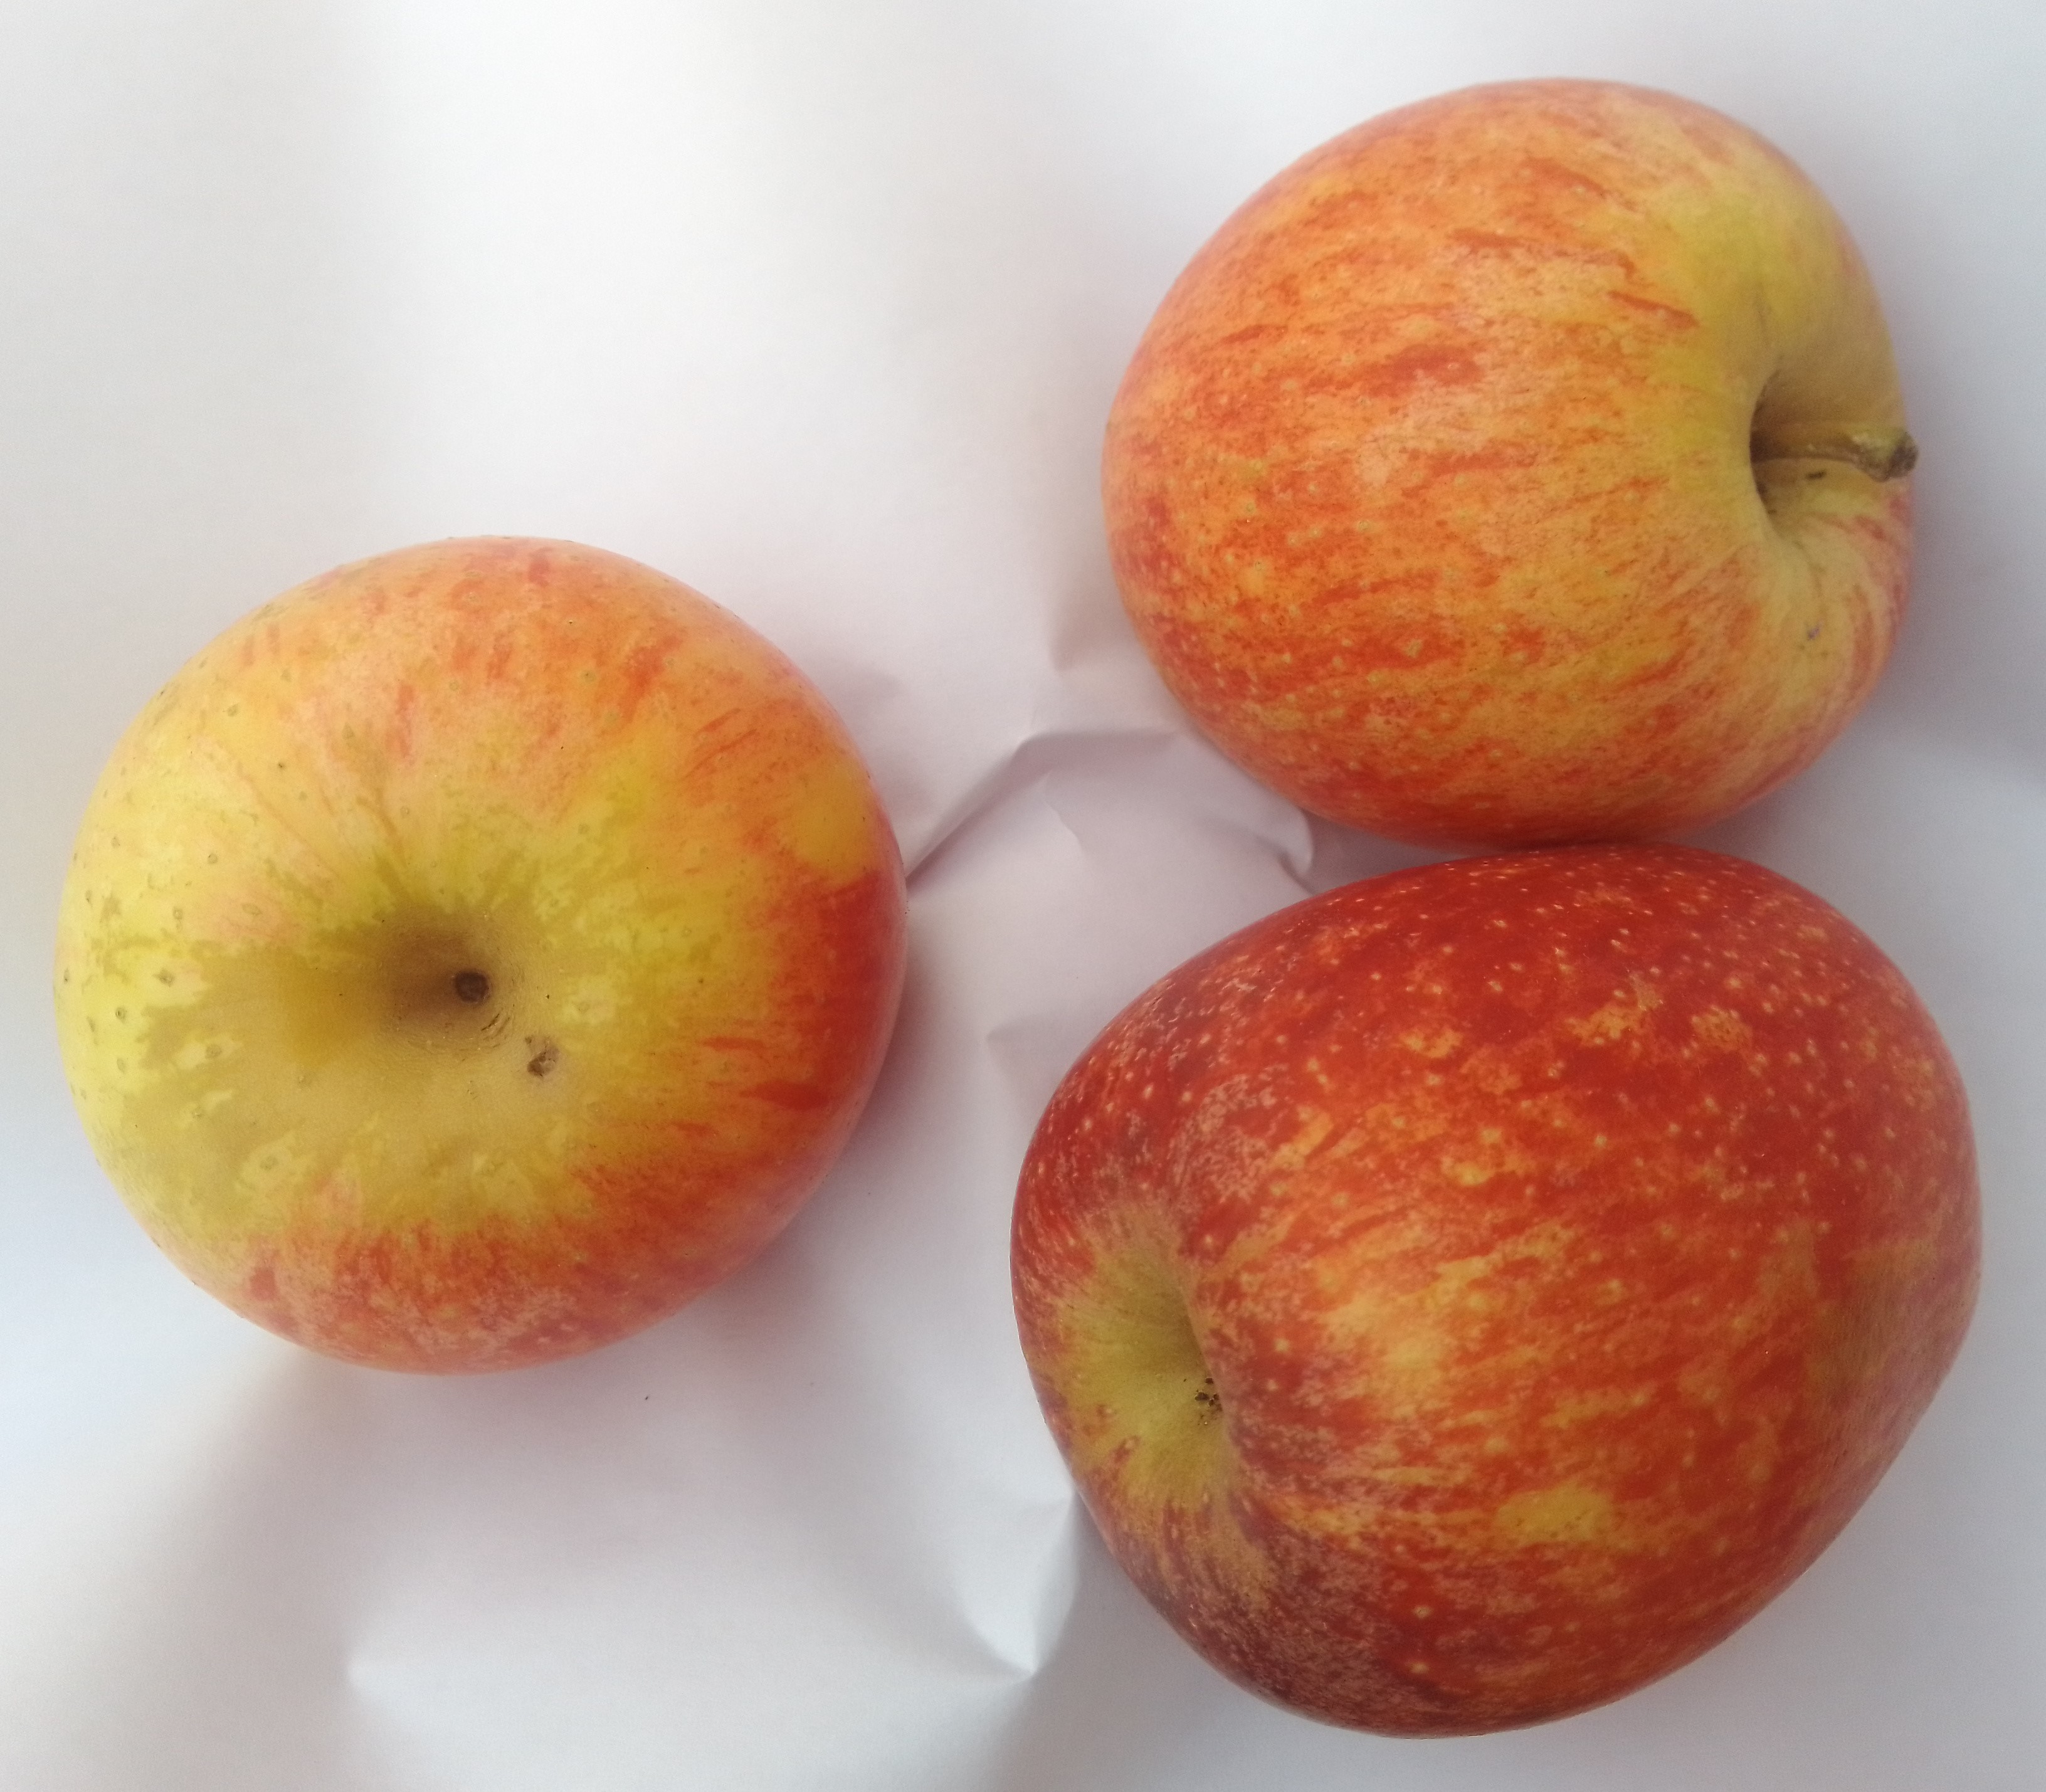
Fruit: apple
Condition: fresh